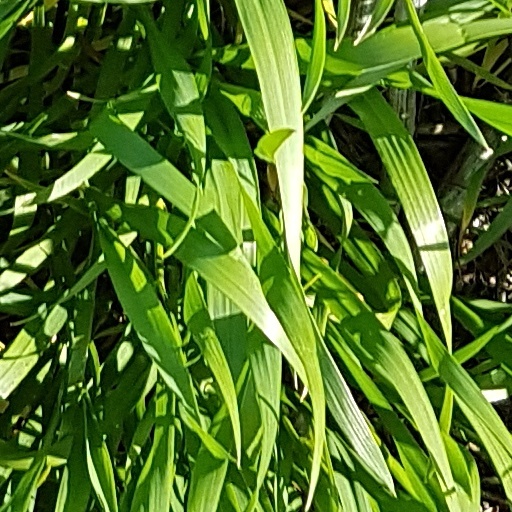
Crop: wheat